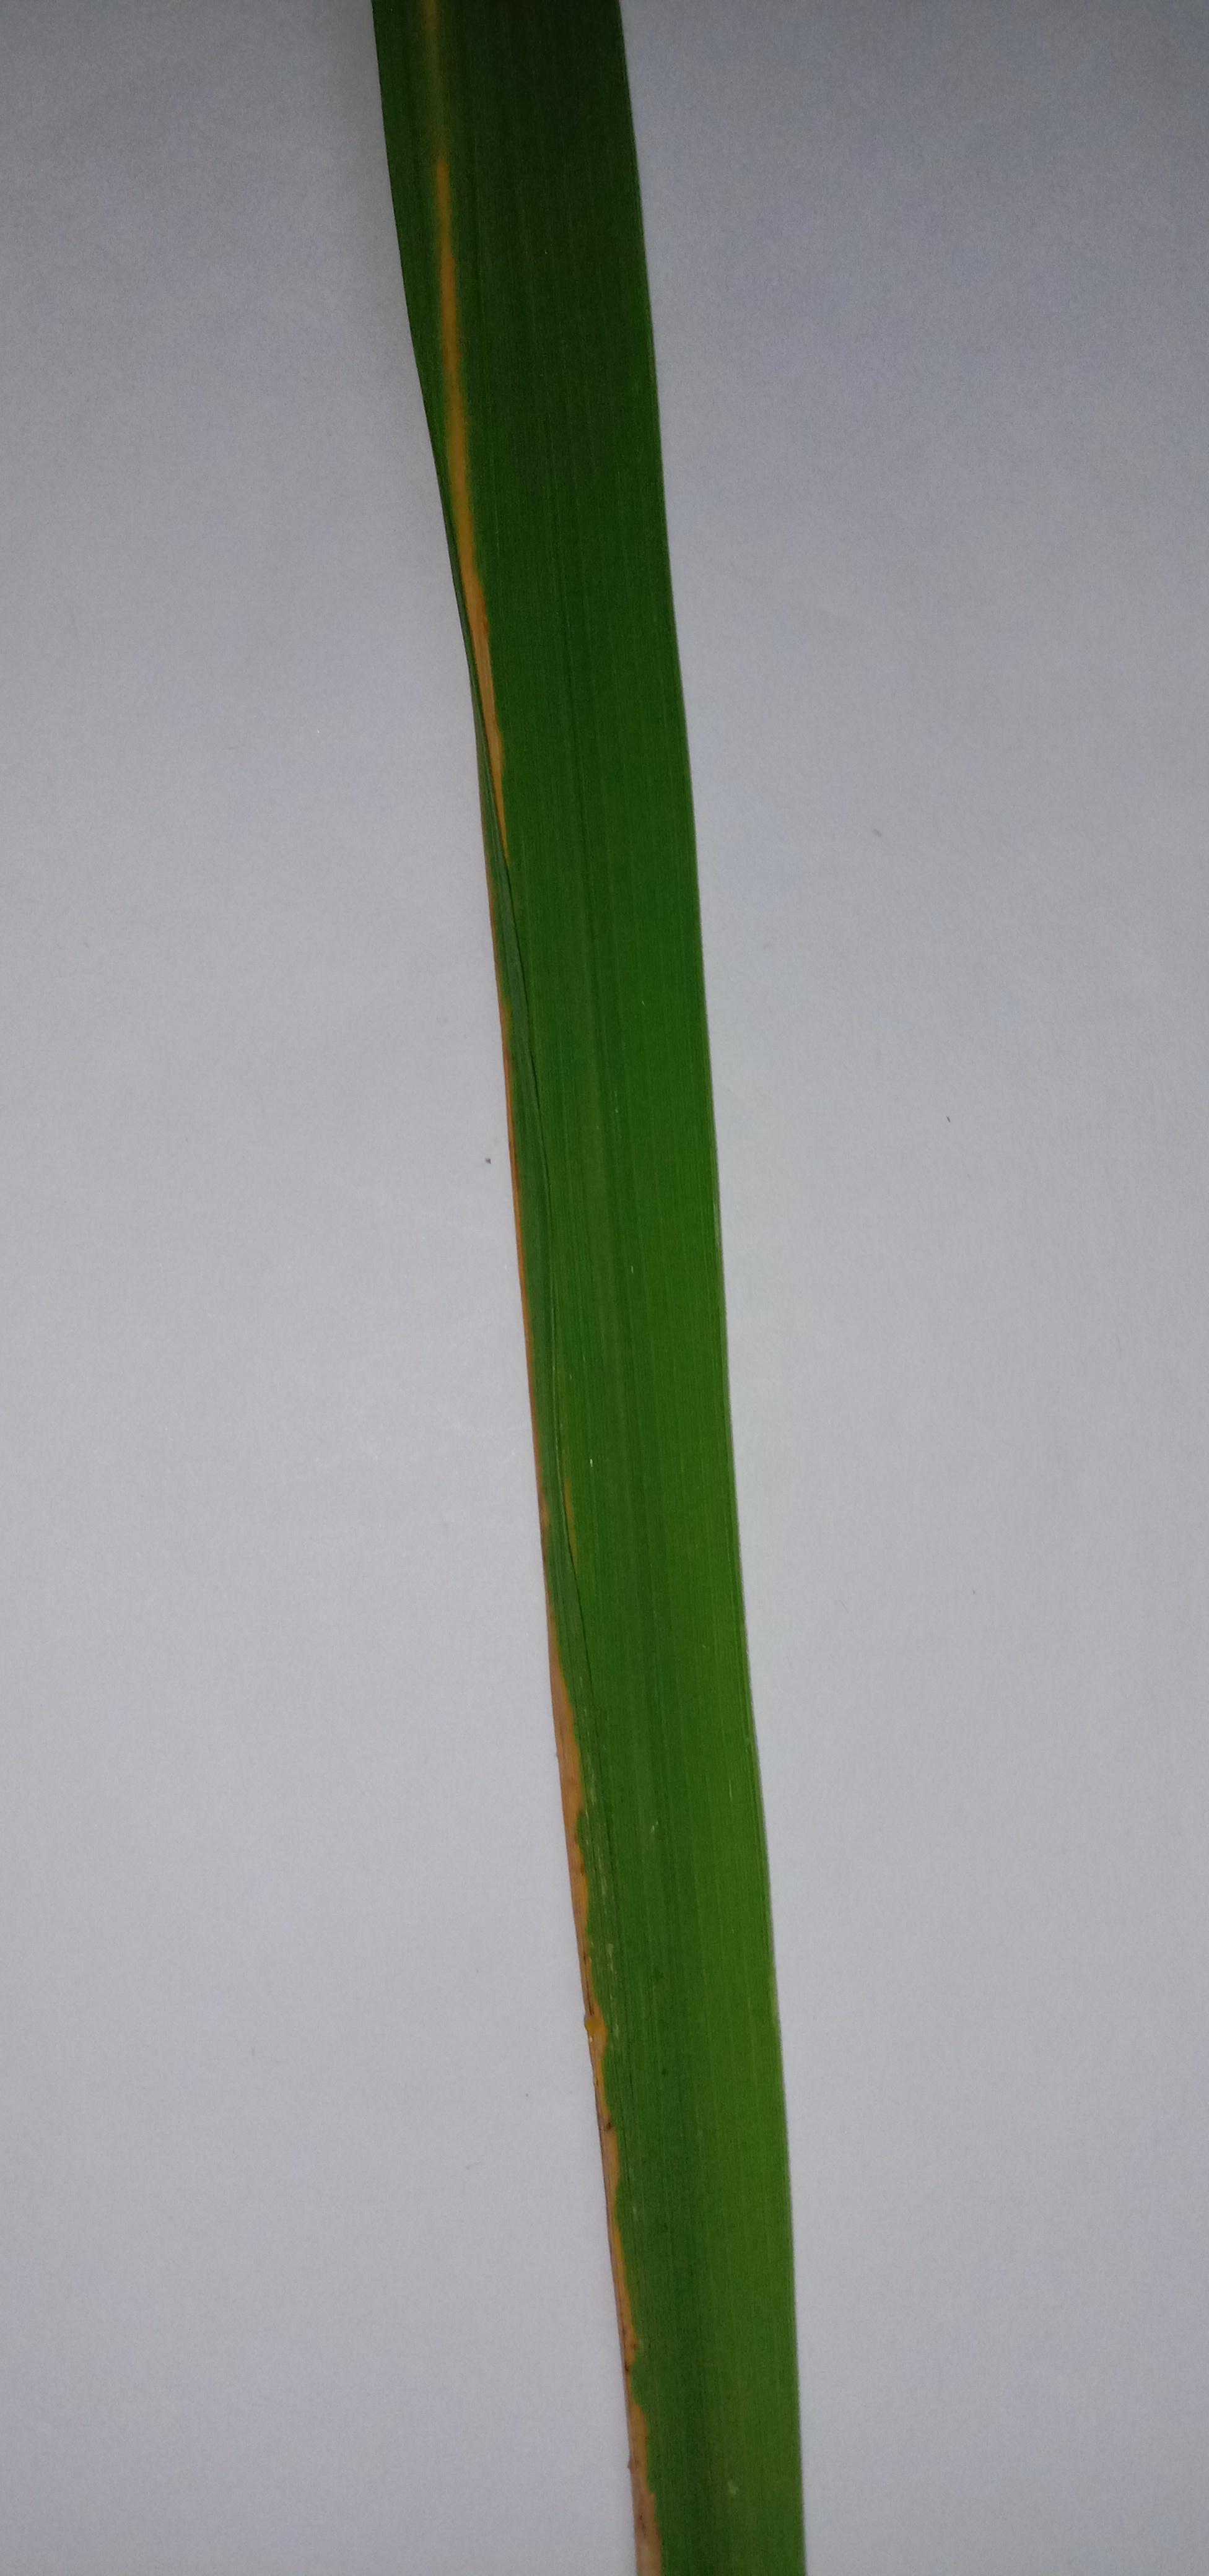
Label: Rice___Leaf_Blast